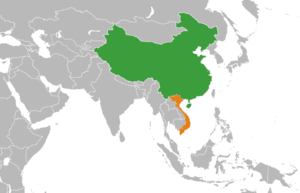
Les relations entre la Chine et le Viêt Nam sont des relations internationales s'exerçant entre deux États d'Asie, la République populaire de Chine et la République socialiste du Viêt Nam.